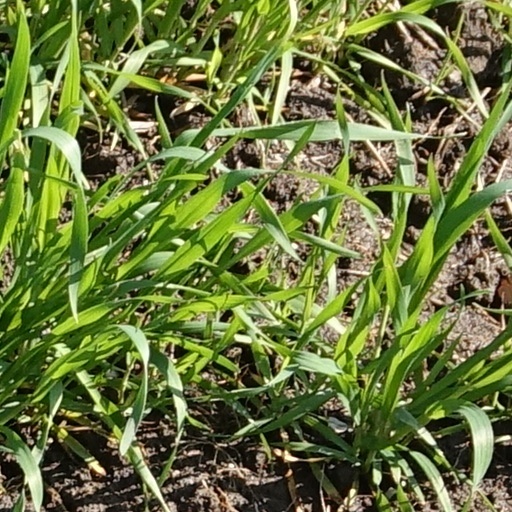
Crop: wheat